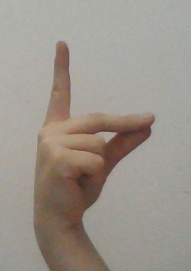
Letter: ta